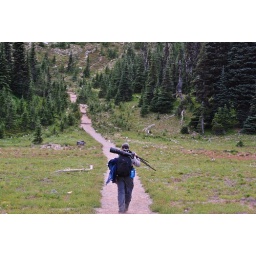
Have to find out who this gentleman is. Got distracted by super cute bear and forgot to ask.